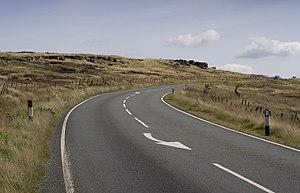
Les meurtres de la lande sont une affaire criminelle britannique des années 1960. De juillet 1963 à octobre 1965, Ian Brady et Myra Hindley assassinent cinq enfants et adolescents âgés de 10 à 17 ans. En octobre 1965, la police découvre un corps dans la maison du couple, mais n'arrête que Brady. Quelques jours plus tard, la police arrête Hindley pour complicité. Le même mois, deux enfants sont trouvés dans des tombes creusées dans Saddleworth Moor, une lande au nord de l'Angleterre. En mai 1966, Brady est condamné à l'emprisonnement à perpétuité pour trois meurtres ; Hindley est condamnée à la même peine, mais pour deux meurtres.